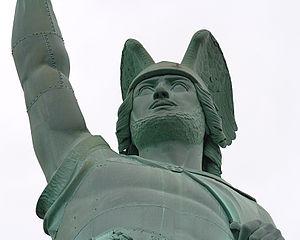
Le Hermannsdenkmal est un monument situé en Rhénanie-du-Nord-Westphalie en Allemagne dans le sud de la forêt de Teutberg, qui se trouve au sud-ouest de Detmold dans le district de Lippe. Il se dresse sur le mont densément boisé de Teutberg qui s'élève à 386 mètres, au centre de la fortification circulaire de Grotenburg.